Edward Gracie

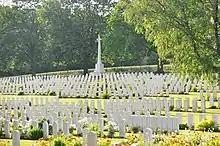
Gracie is buried at Hanover War Cemetery in Germany

In early 1942, Gracie was posted to Malta. Sailing abroad the aircraft carrier HMS "Eagle", he flew a Supermarine Spitfire fighter off its flight deck on 21 March, arriving safely at Takali airfield on Malta along with eight other pilots. The Spitfires were to form the basis of a newly reformed No. 126 Squadron, to be commanded by Gracie. However, the losses of the existing Spitfires on the island meant that some of the arrivals went to No. 249 Squadron.